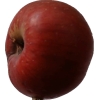
Label: Apple 17